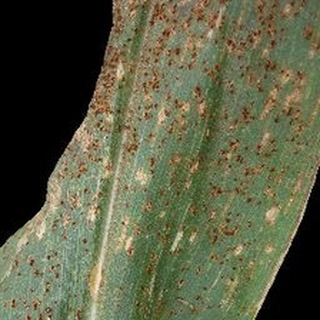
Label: corn_common_rust